Question: What is black object under plate and glass?
Tambaya: Wani baƙin abu ne a ƙasan faranti da kofin gilashi?
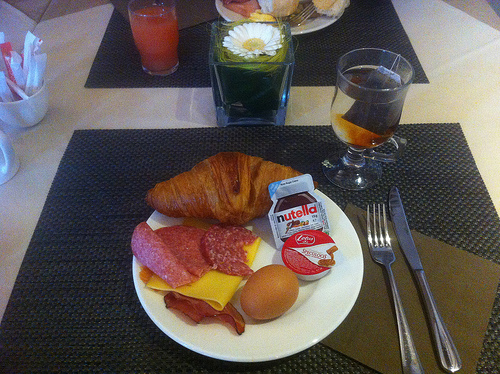
Answer: Table mat.
Amsa: Tabarmar kan tebur.